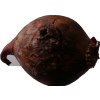
Label: red_onion